Deven Bhojani

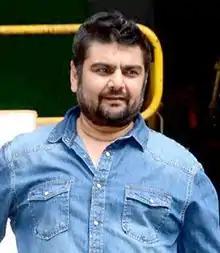
Bhojani in 2016

Deven Bhojani is an Indian actor. He is a theatre artist, who is best known for his Gujarati plays. He made his television debut with Shankar Nag’s famous show "Malgudi Days" in 1987. He mainly gained popularity for his comic roles and for playing some supporting characters. He has won three best director awards for "Sarabhai vs Sarabhai", The ITA Award, The Indian Telly Award and The Apsara Award.